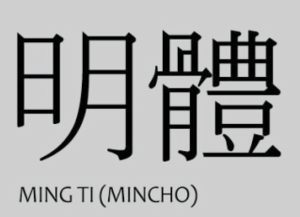
Style chimoi de fonte de police Ming Ti
En typographie, une police d’écriture, ou police de caractères, est un ensemble de glyphes, c’est-à-dire de représentations visuelles de caractères d’une même famille, qui regroupe tous les corps et graisses d’une même famille, dont le style est coordonné, afin de former un alphabet, ou la représentation de l’ensemble des caractères d’un langage, complet et cohérent.